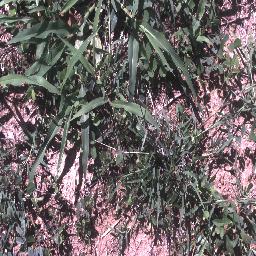
Label: negative